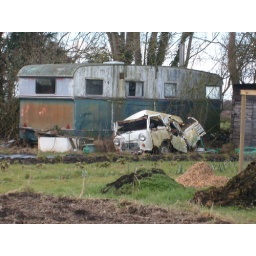
spotted in a field close to weston super mare somerset england.